Operation Gideon (2020)

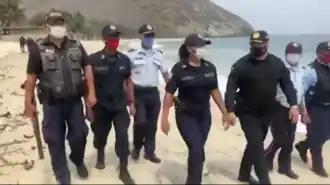
Venezuelan authorities monitoring the Caribbean coast during the "Bolivarian Shield" exercises

The boats launched from a beach in the Guajira Peninsula of northern Colombia, on 2 May 2020 in two waves, beginning with a pilot boat carrying 10–11 men, and followed by a larger boat carrying 46–47, including two former United States Army Special Forces members employed as private military contractors for Silvercorp. The force traveled about through the ocean, passing Aruba and Curaçao, planning to meet with other insurgents stationed inland that possessed weapons caches and fighting vehicles. The two boats eventually lost contact with one another.